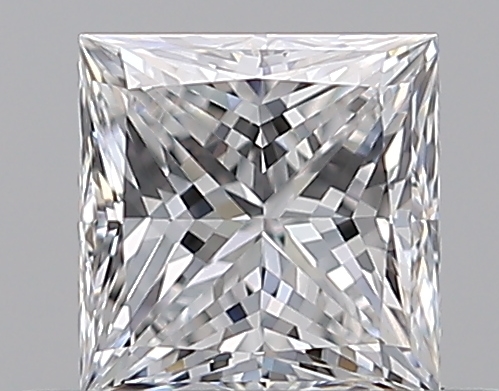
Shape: princess
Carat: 0.5
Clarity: VS2
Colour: D
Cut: EX
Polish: EX
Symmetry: VG
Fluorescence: F
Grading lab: GIA
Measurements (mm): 4.31 x 4.23 x 3.12